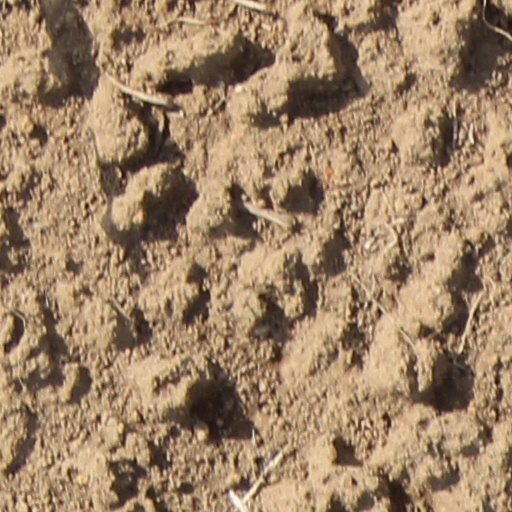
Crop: wheat